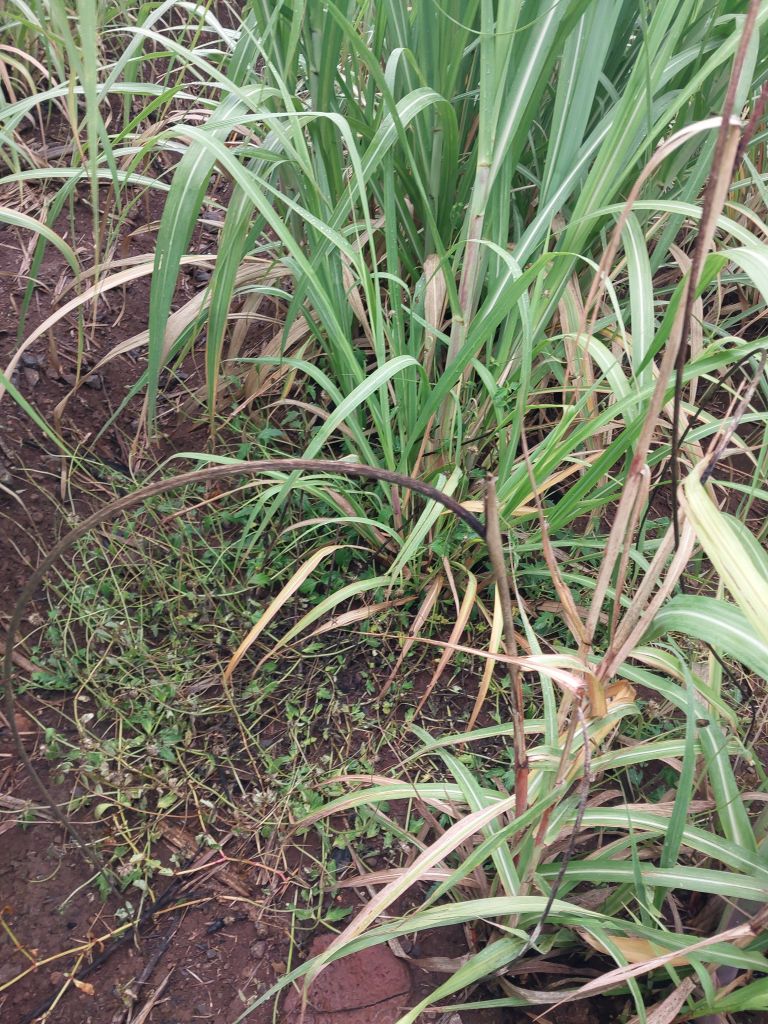
Label: Smut